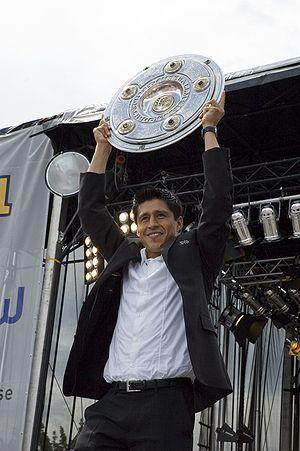
Ricardo Osorio Mendoza, plus connu sous le nom de Ricardo Osorio, né le 30 mars 1980 à Huajuapan de León, est un footballeur mexicain. Il joue le plus souvent poste d'arrière central avec l'équipe du Mexique et arrière droit avec le CF Monterrey.